Skagen Odde

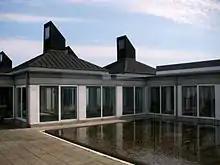
Skagen Odde Naturcenter

The dunes are covered with heath, purple heather and other plants, both indigenous and cultivated. The dune pansy is a native flower with colors ranging from white to blue-violet. Creeping willow curls in the shape of a rose called the "Skagen rose". While not a flower, it is dried and used to decorate souvenirs. The dune plantation was established in 1888 to the south of Skagen, and developed on both sides of the road that runs between Frederikshavn and Skagen, in order to stop the sand dunes from moving. It also facilitated better fishing catches. To the south, plantations (some even 100 years old) feature trees, including pines (mountain pine, Austrian pine, Scots pine and contorta), spruce, oak, birch in patches, as well as reindeer moss. These cultivated forests are also recreational areas, with well laid-out walkways. Here, the forest floor is spread with anemones, corydalis, scented honeysuckle and moss.